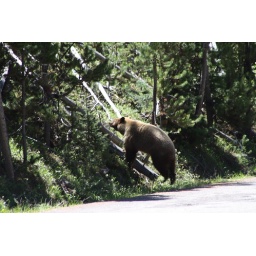
This little black bear was our personal bear as we were the only ones around for about 20 minutes.